Re'eh

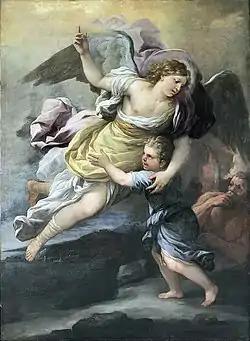
A Guardian Angel (18th Century painting)

Josephus interpreted the centralization of worship in Deuteronomy 12:1–19 to teach that just as there is only one God, there would be only one Temple; and the Temple was to be common to all people, just as God is the God for all people.